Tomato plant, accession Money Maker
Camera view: bottom (45 deg); turntable rotation: 300 degrees
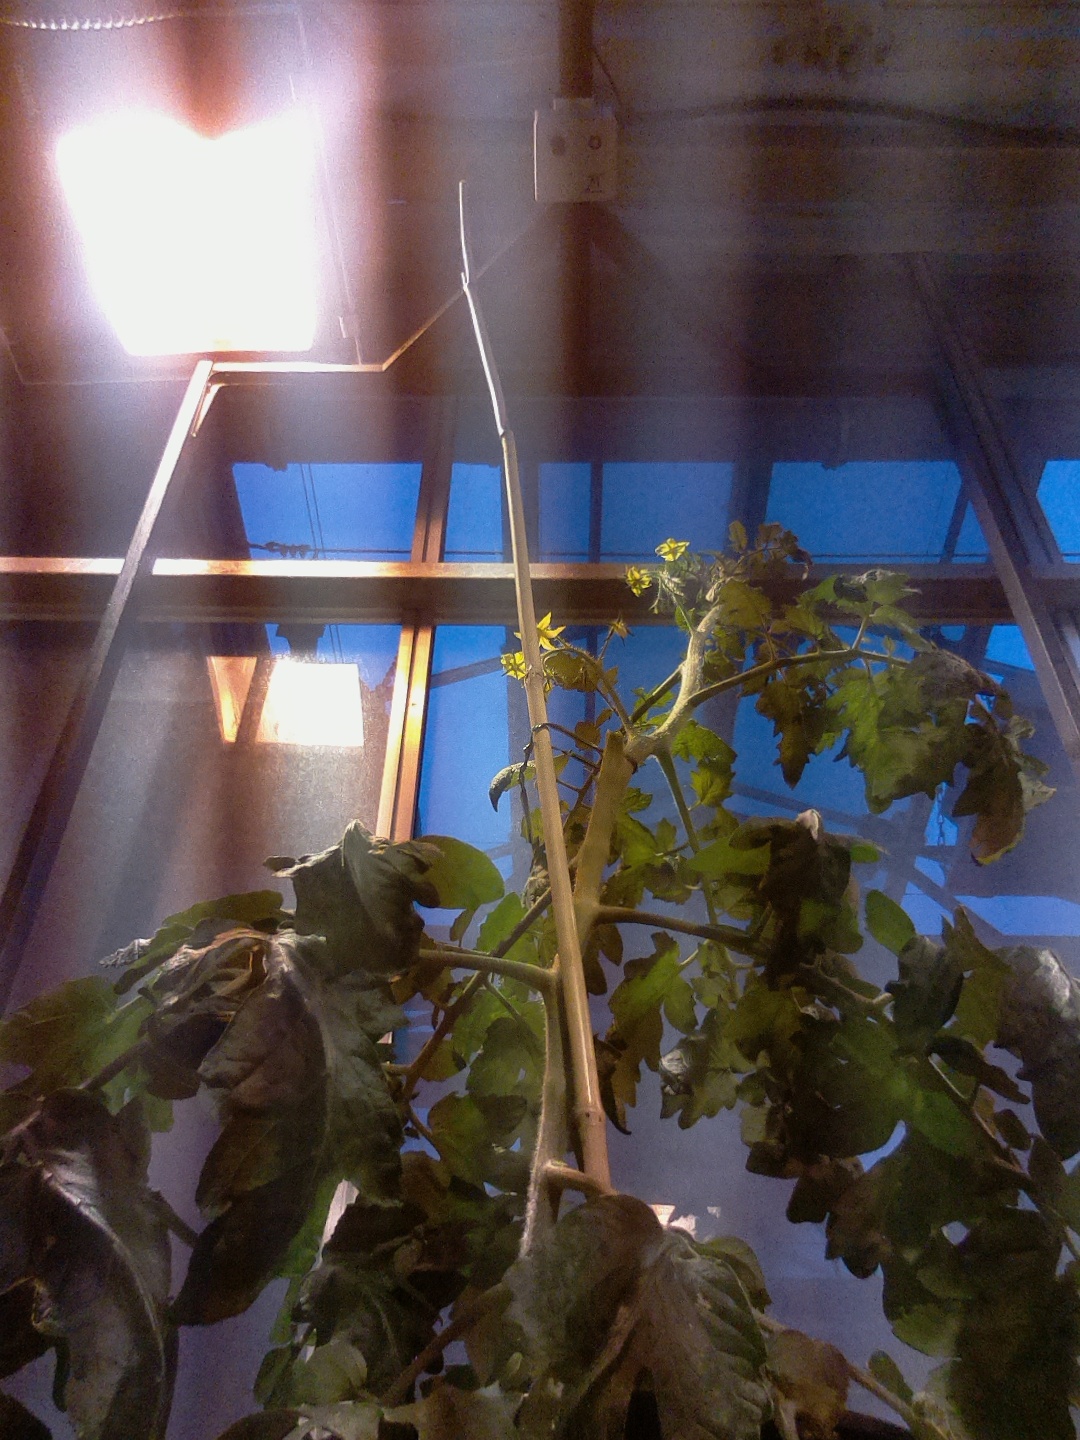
BBCH growth stage 67: Full flowering, 70%-80% of flowers open, more petals falling